Government Medical College, Ernakulam

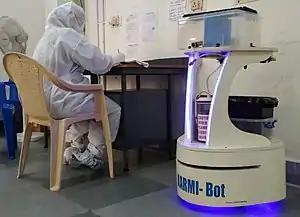
Karmi Bot in Medical College's Isolation ward

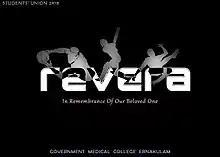
Revera Logo

The respective Students' Union of Government Medical College Ernakulam organises an inter-medical college sports event revera every year. It was started from 2018 (organised by SU2k18) onwards, which was a grand success with a lot of appreciations for the heavy participation, organisation and the good conduct.